Gait deviations

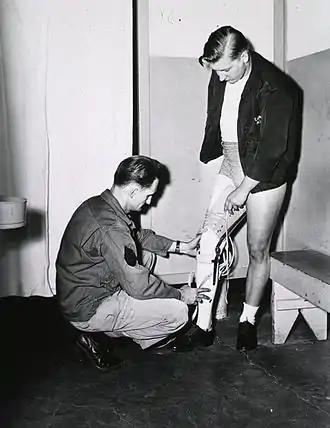

Across the field of research, many studies are focused on assessing how different factors can influence the overall gait of amputee subjects. The following list shows examples of factors that are believed to influence the gait characteristics of lower-limb amputees: